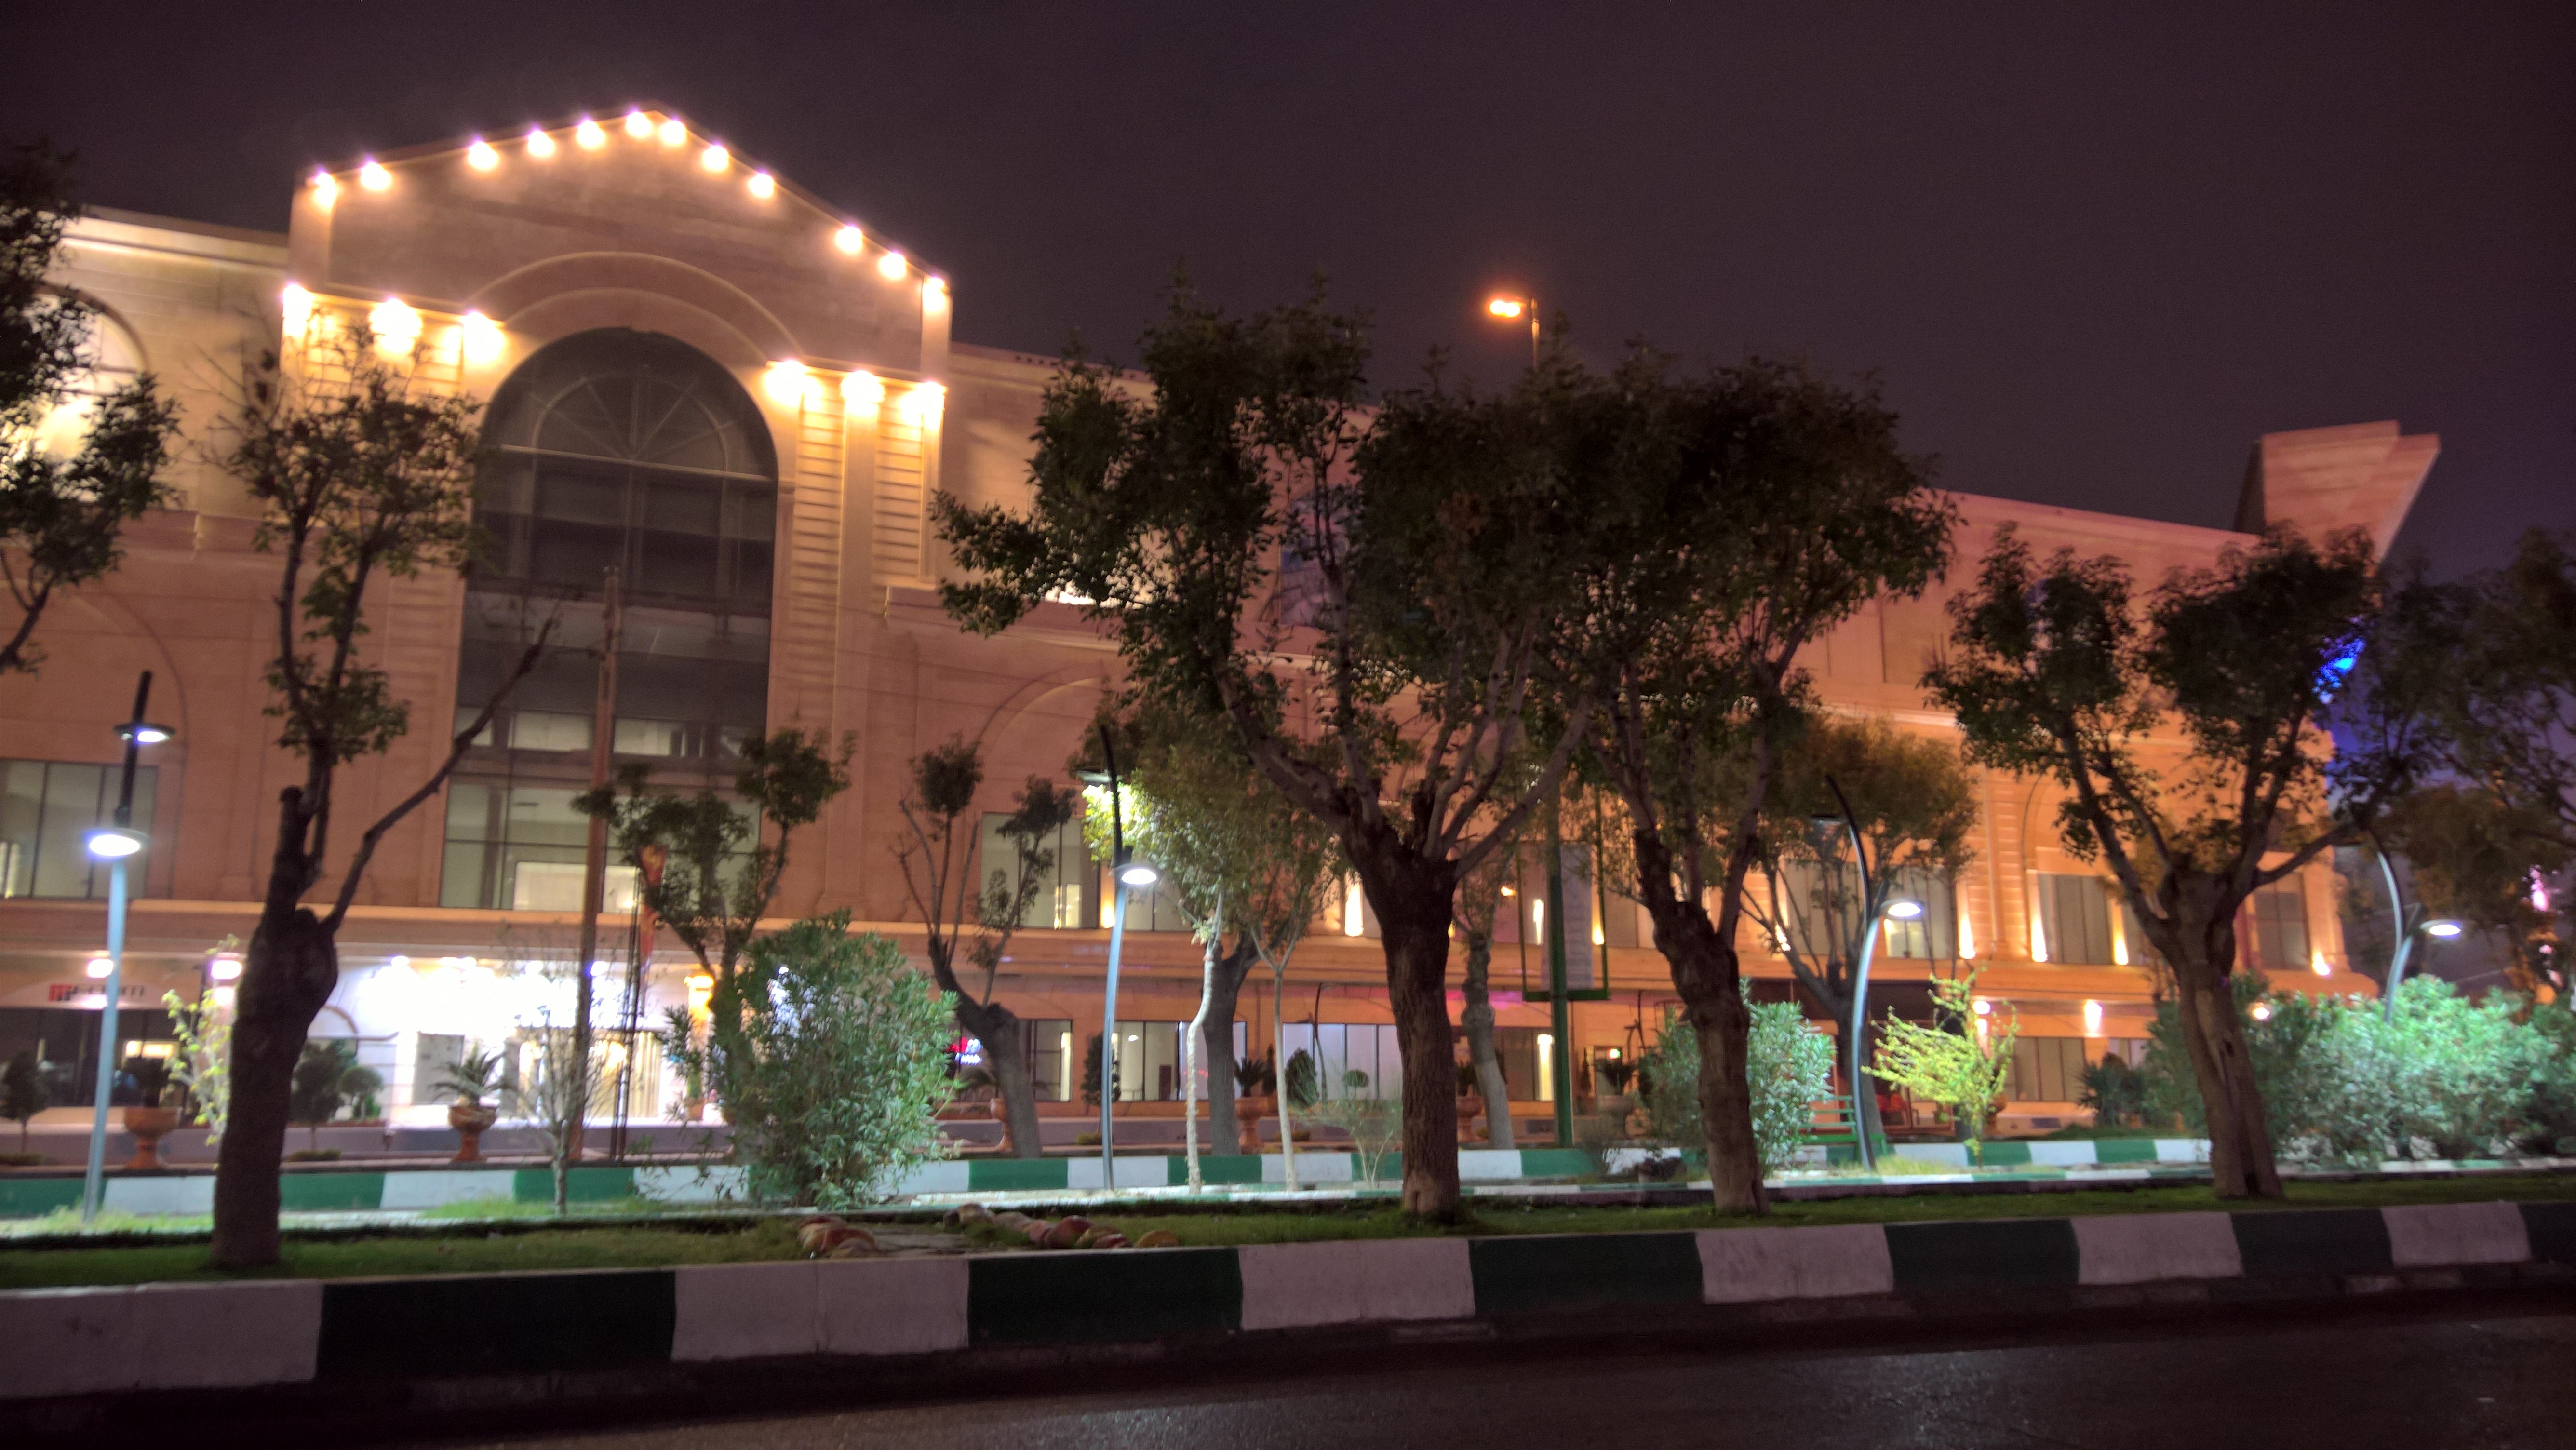
night, plaza, lighting